Salchak Toka

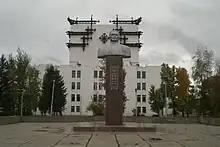
Statue of Toka

Salchak Toka established close contacts with Joseph Stalin. After the execution of Donduk Kuular in 1932, Salchak Toka became the ruler of Tannu Tuva. He introduced a communist ideology after the Soviet model, the nomad agriculture was collectivised and the traditional religions (Tibetan Buddhism and Shamanism) were suppressed. A personal cult developed around him, and he was awarded numerous Soviet prizes for his literary works.